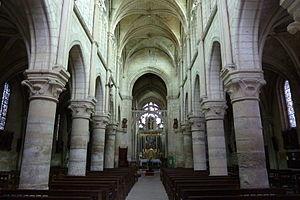
L'église Notre-Dame-de-l'Assomption de Champagne-sur-Oise est une église catholique paroissiale située à Champagne-sur-Oise, en France. Elle est connue pour l'architecture gothique élégante de sa nef, édifiée entre 1230 et 1240 environ sous l'influence des grands chantiers royaux parisiens. Sachant que saint Louis fonda lui-même une chapellenie dans l'église en 1239, il est permis de penser qu'il intervint lui-même dans la construction de l'église, dont les travaux s'étaient interrompus entre 1190 et 1230 environ. Les grandes arcades de la nef s'inspirent en plusieurs aspects du rond-point de l'abside de la basilique Saint-Denis, mais leur style reste traditionnel. Les parties hautes sont du meilleur style rayonnant ; le dessin des fenêtres hautes est emprunté de l'église basse de la Sainte-Chapelle ou de la cathédrale d'Amiens, et la façon dont elles sont réunies aux arcatures plaquées simulant le triforium fait l'originalité de l'église de Champagne-sur-Oise. Le transept et le chœur des années 1180-1190 sont également d'une architecture de qualité, même si l'exigüité du chœur peut étonner.